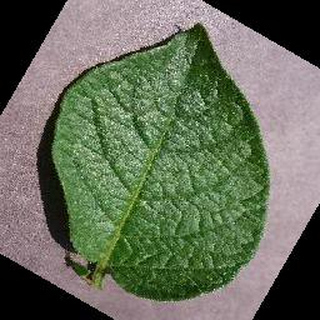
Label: healthy_potato